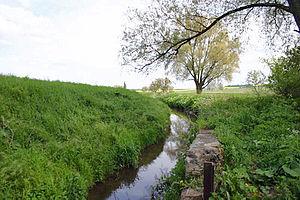
L'Aller est une rivière allemande, l'un des principaux affluents de la Weser.